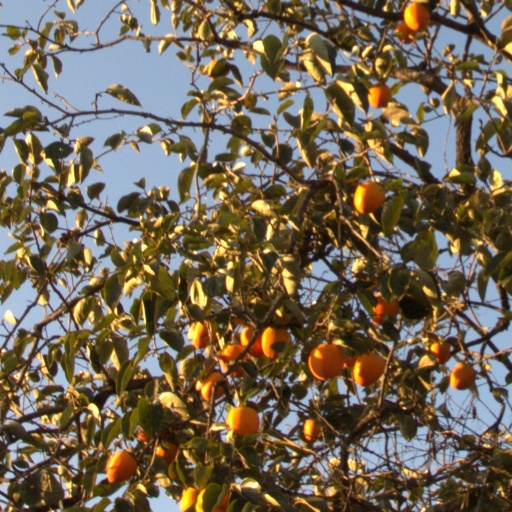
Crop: grape